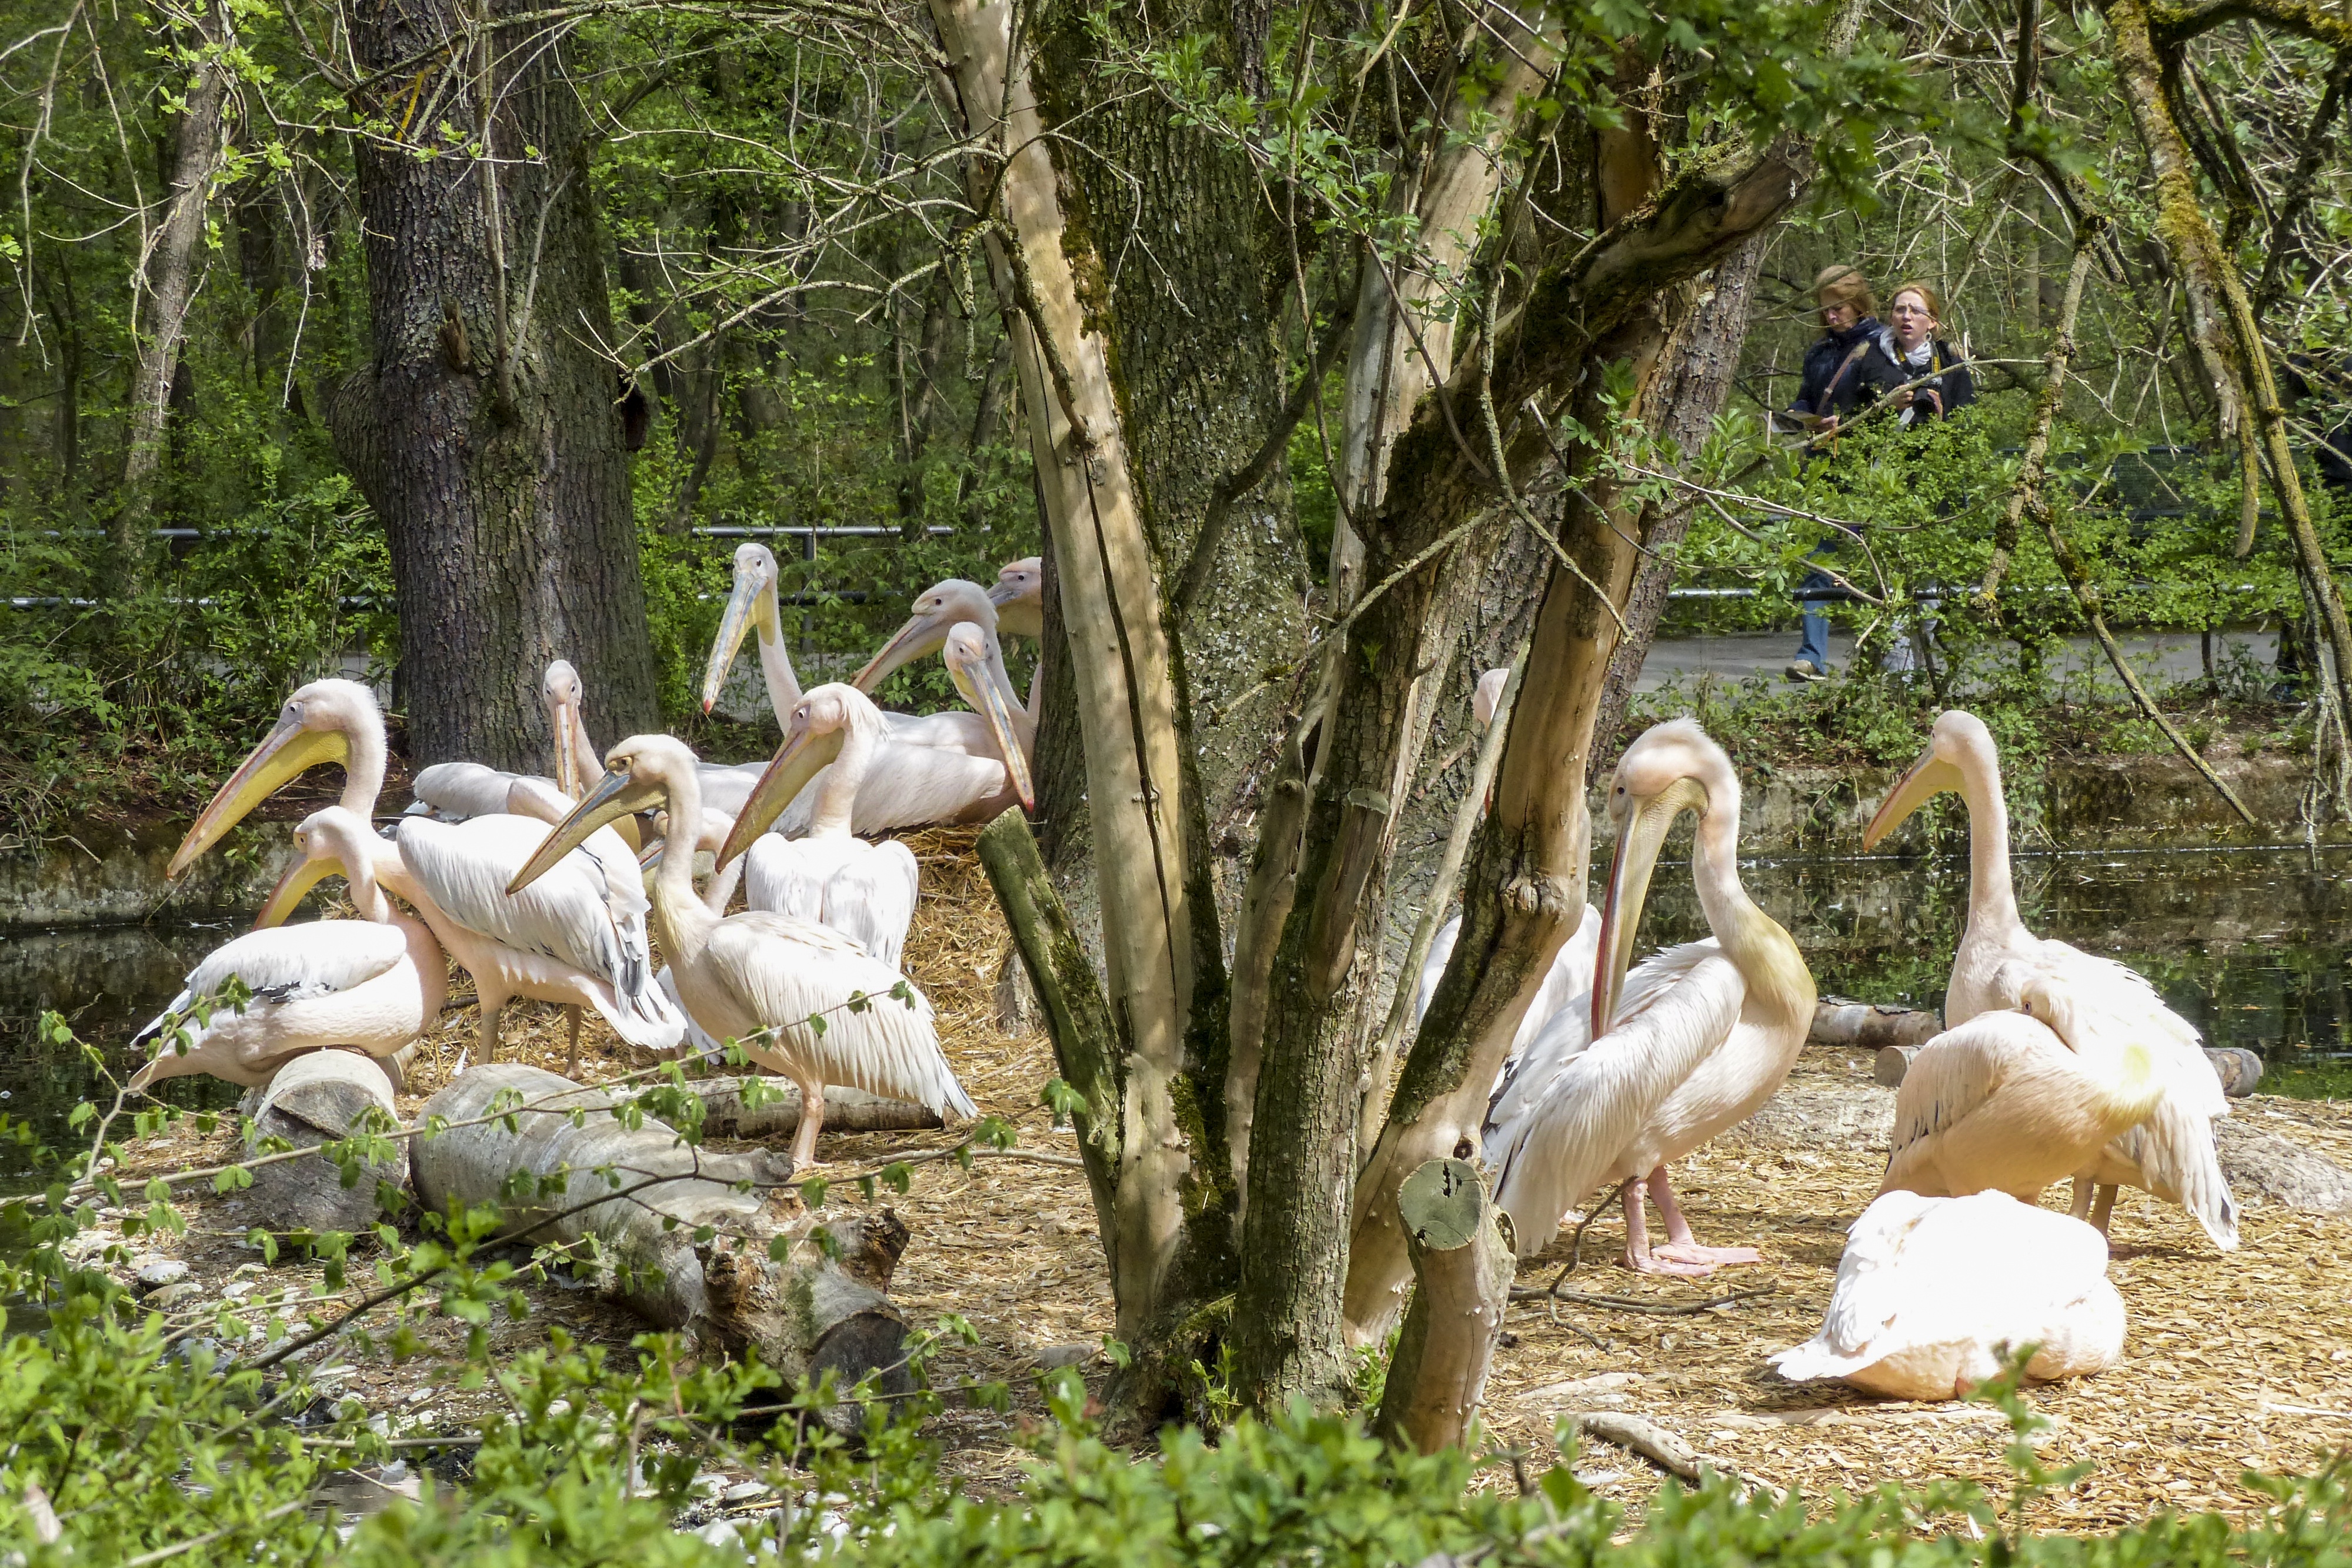
nature, wilderness, bird, animal, pelican, wildlife, zoo, park, pink, fauna, wild life, ornithology, big, feathered, water bird, pelecanus onocrotalus, ducks geese and swans, eastern white pelican